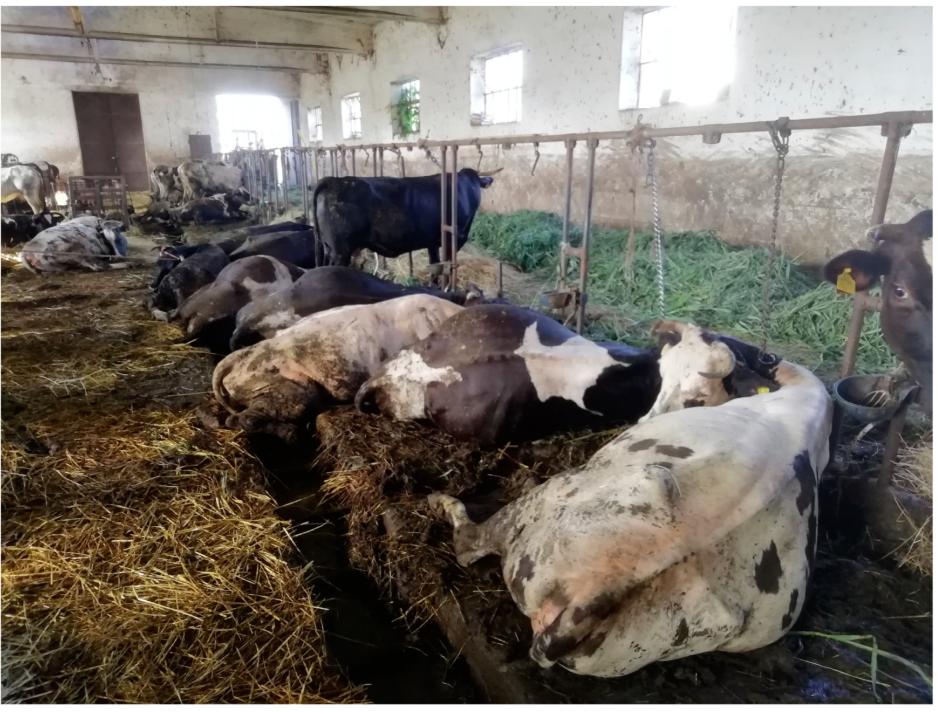
Ng'ombe wenye rangi tofauti waliolala chini ishara kuwa wamo zizini ng'ombe mmoja mweusi amesimama na kando yao kuna nyasi ya rangi ya kijani na mahali walipolala kuna kinyesi cha ng'ombe,mandhari haya yakieleza kuwa ukulima bora unaendelea katika eneo hilo.